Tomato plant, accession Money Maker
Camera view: vertical (180 deg); turntable rotation: 150 degrees
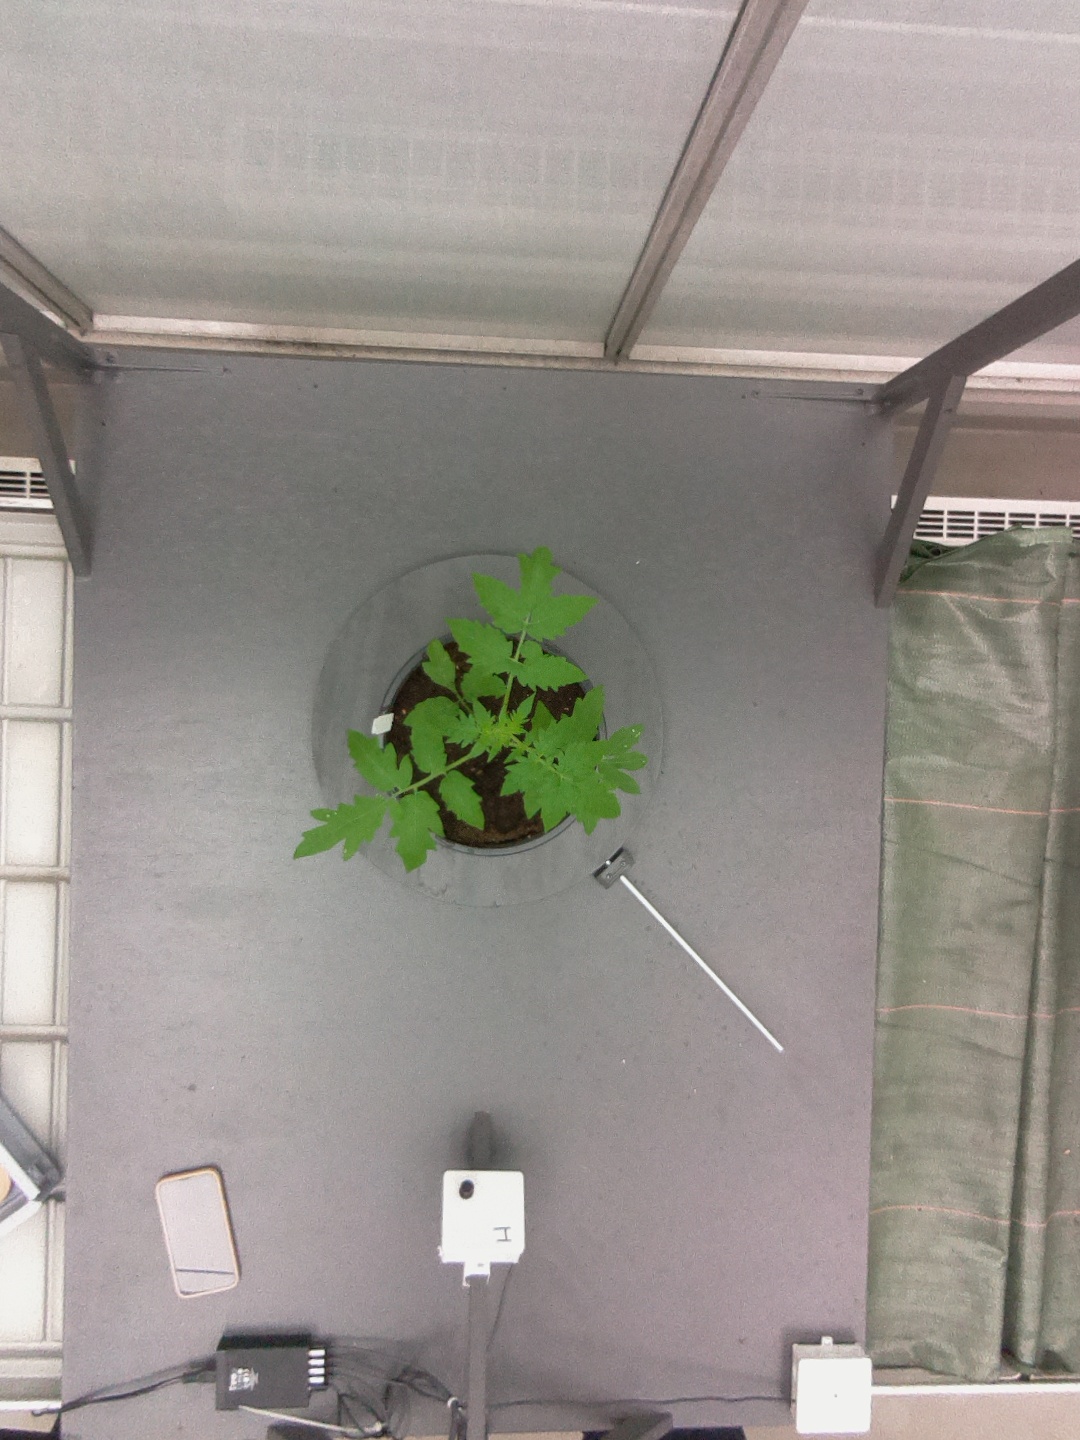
BBCH growth stage 13: 6 of true leaves visible